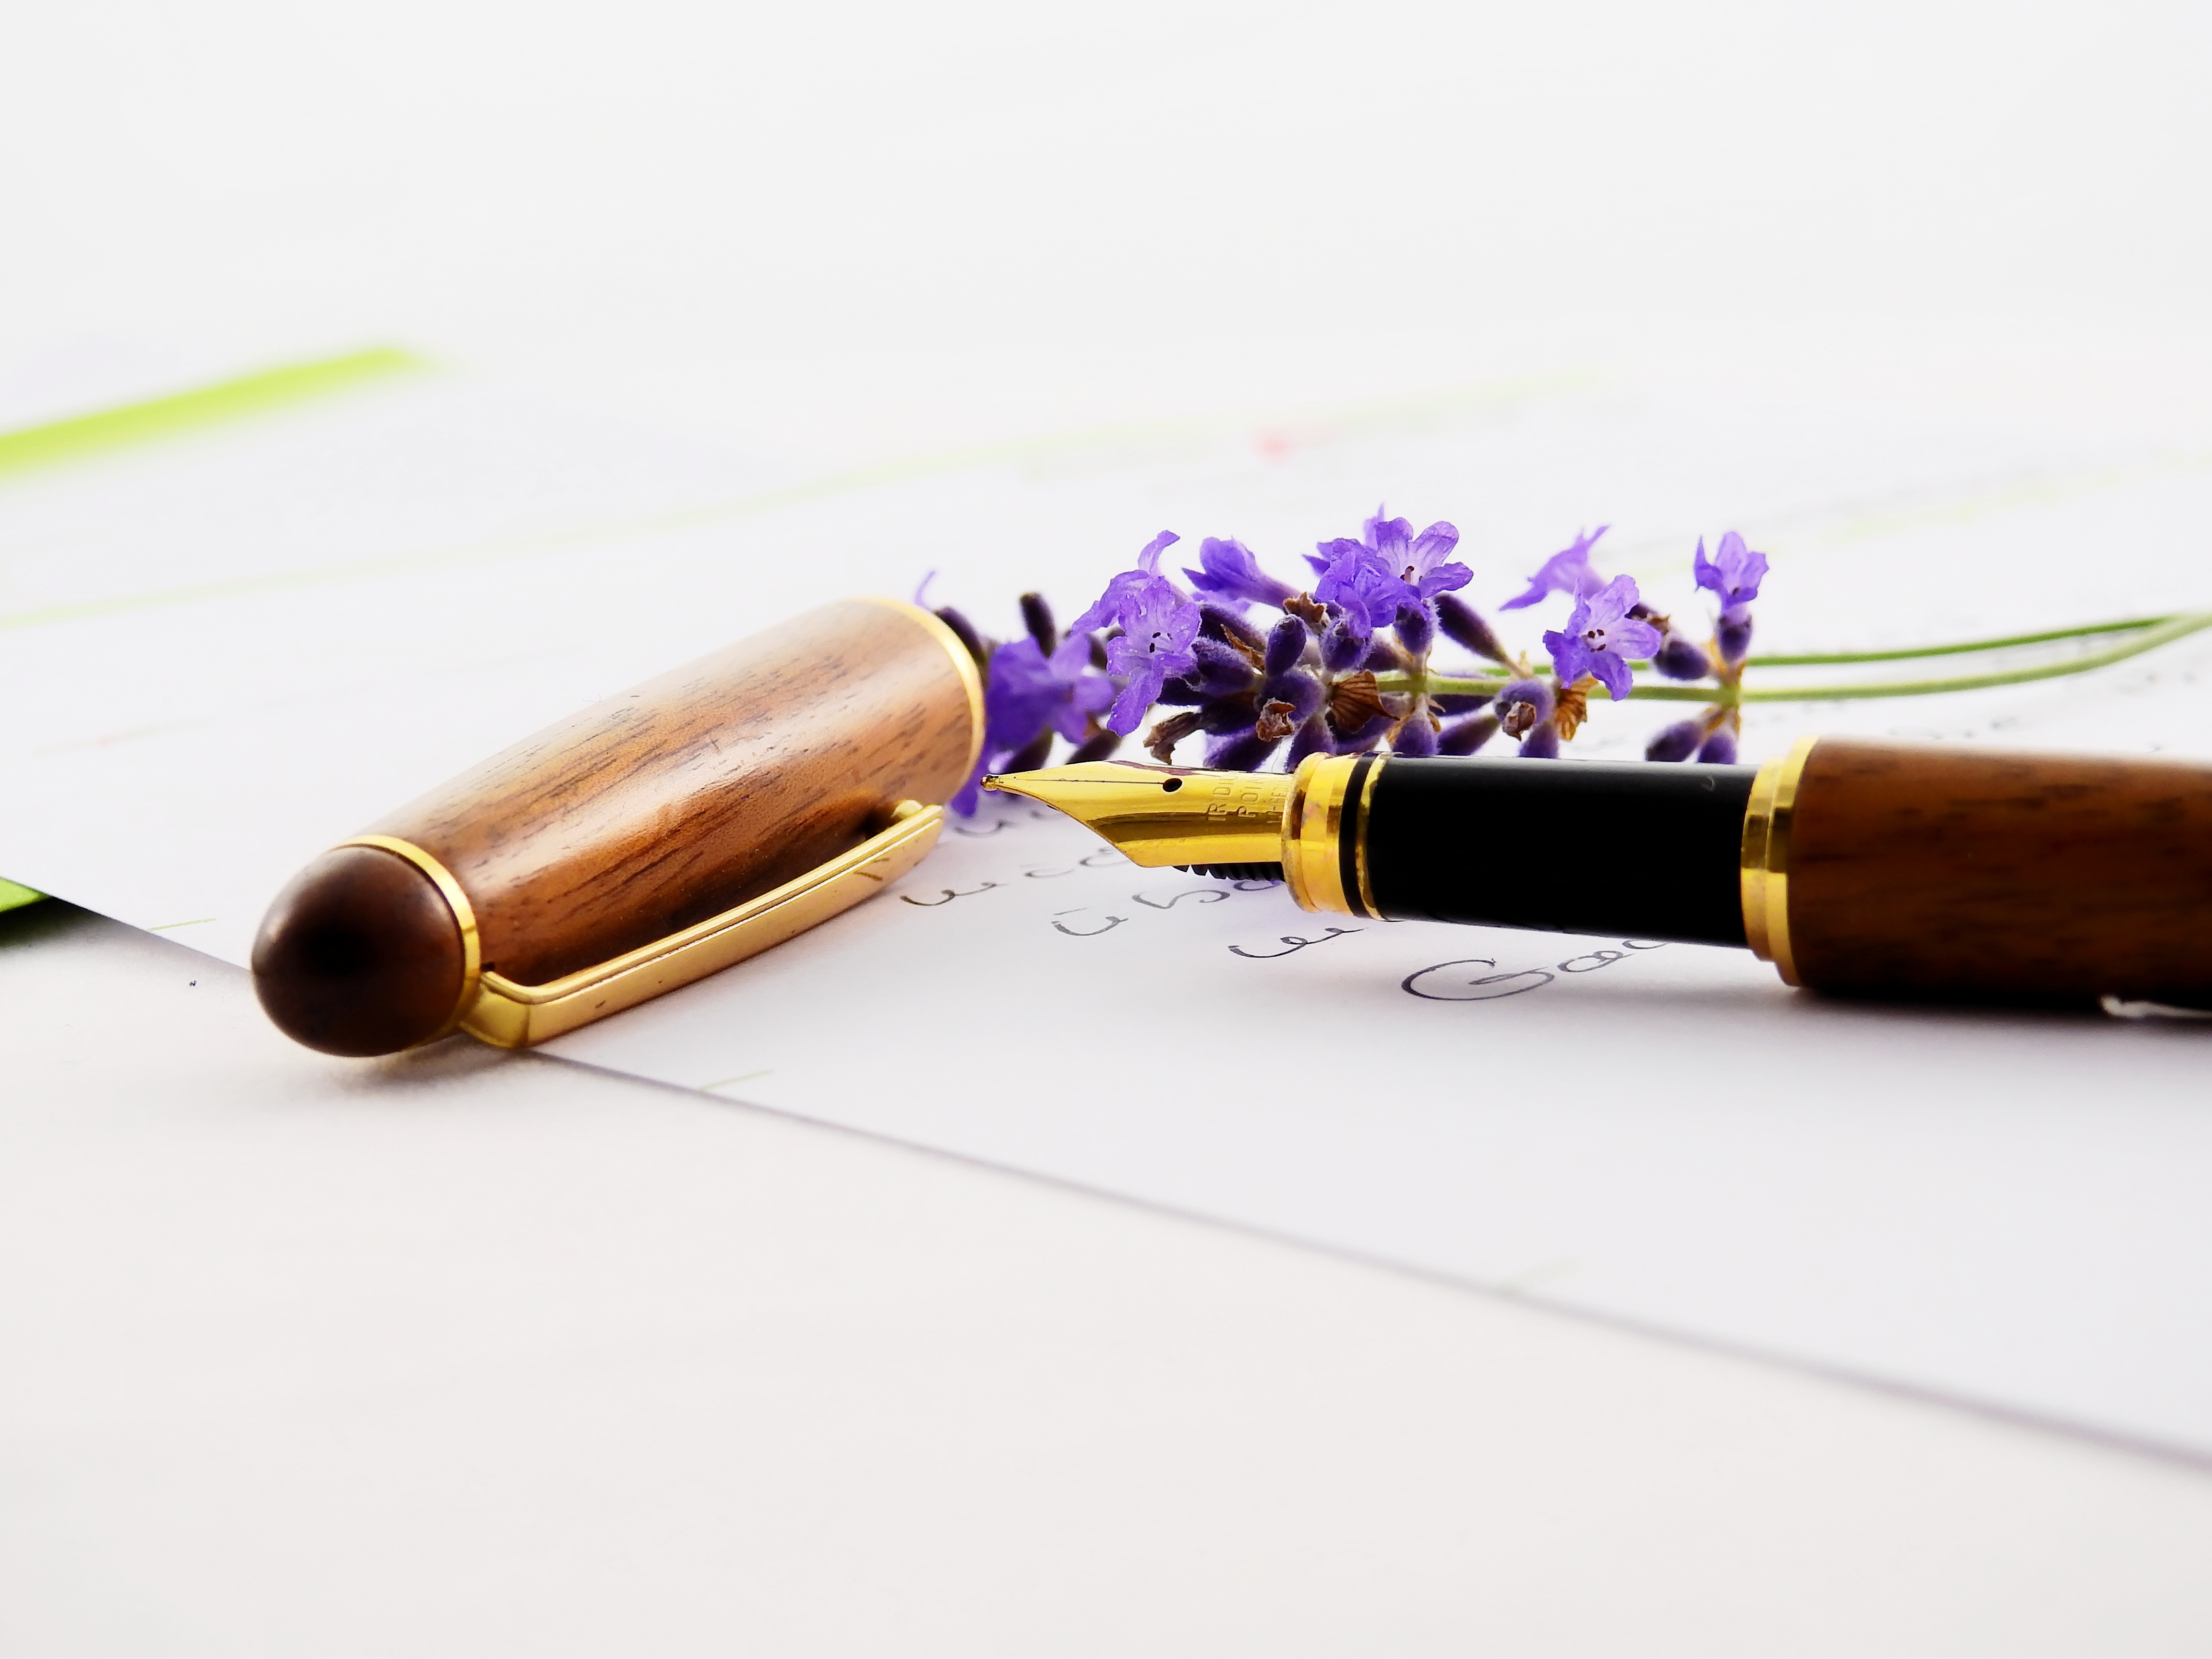
writing, nature, pencil, flower, purple, bloom, pen, spice, communication, paper, lavender, flowers, writing implement, background, violet, smell, provence, letters, contact, leave, fragrance, flavor, filler, correspondence, lavender flowers